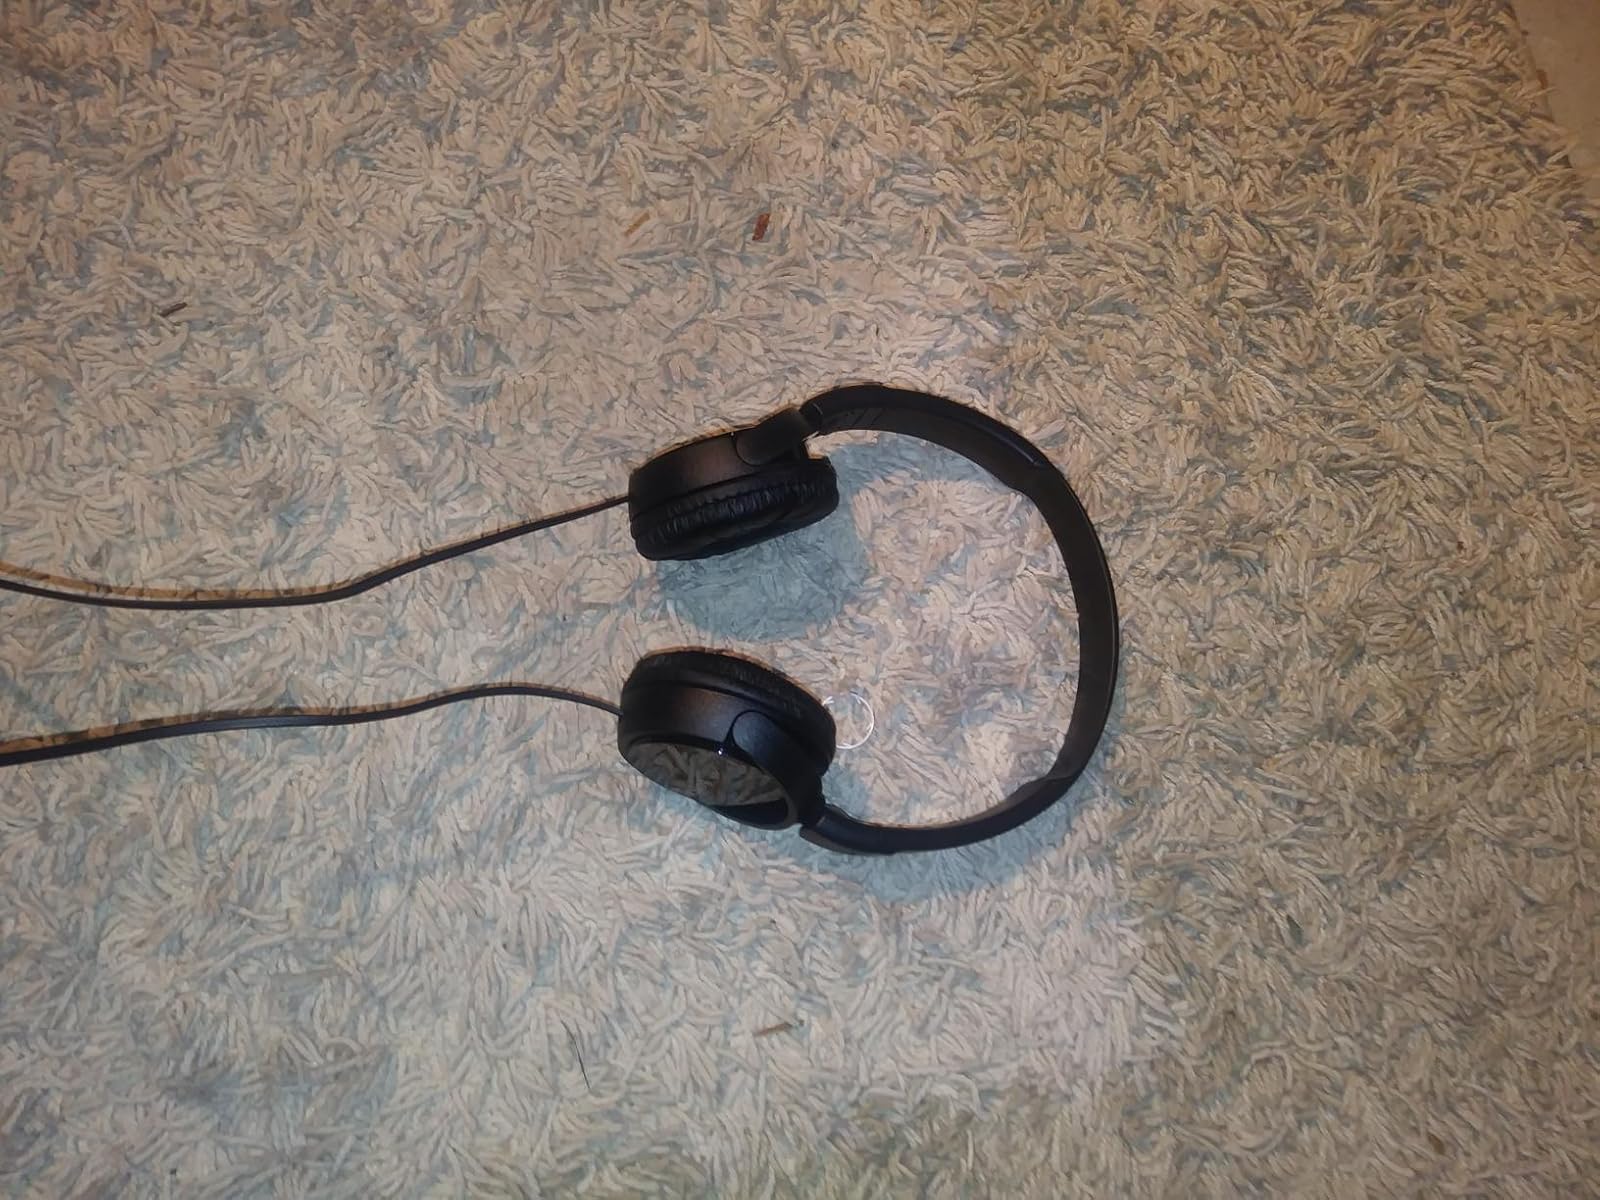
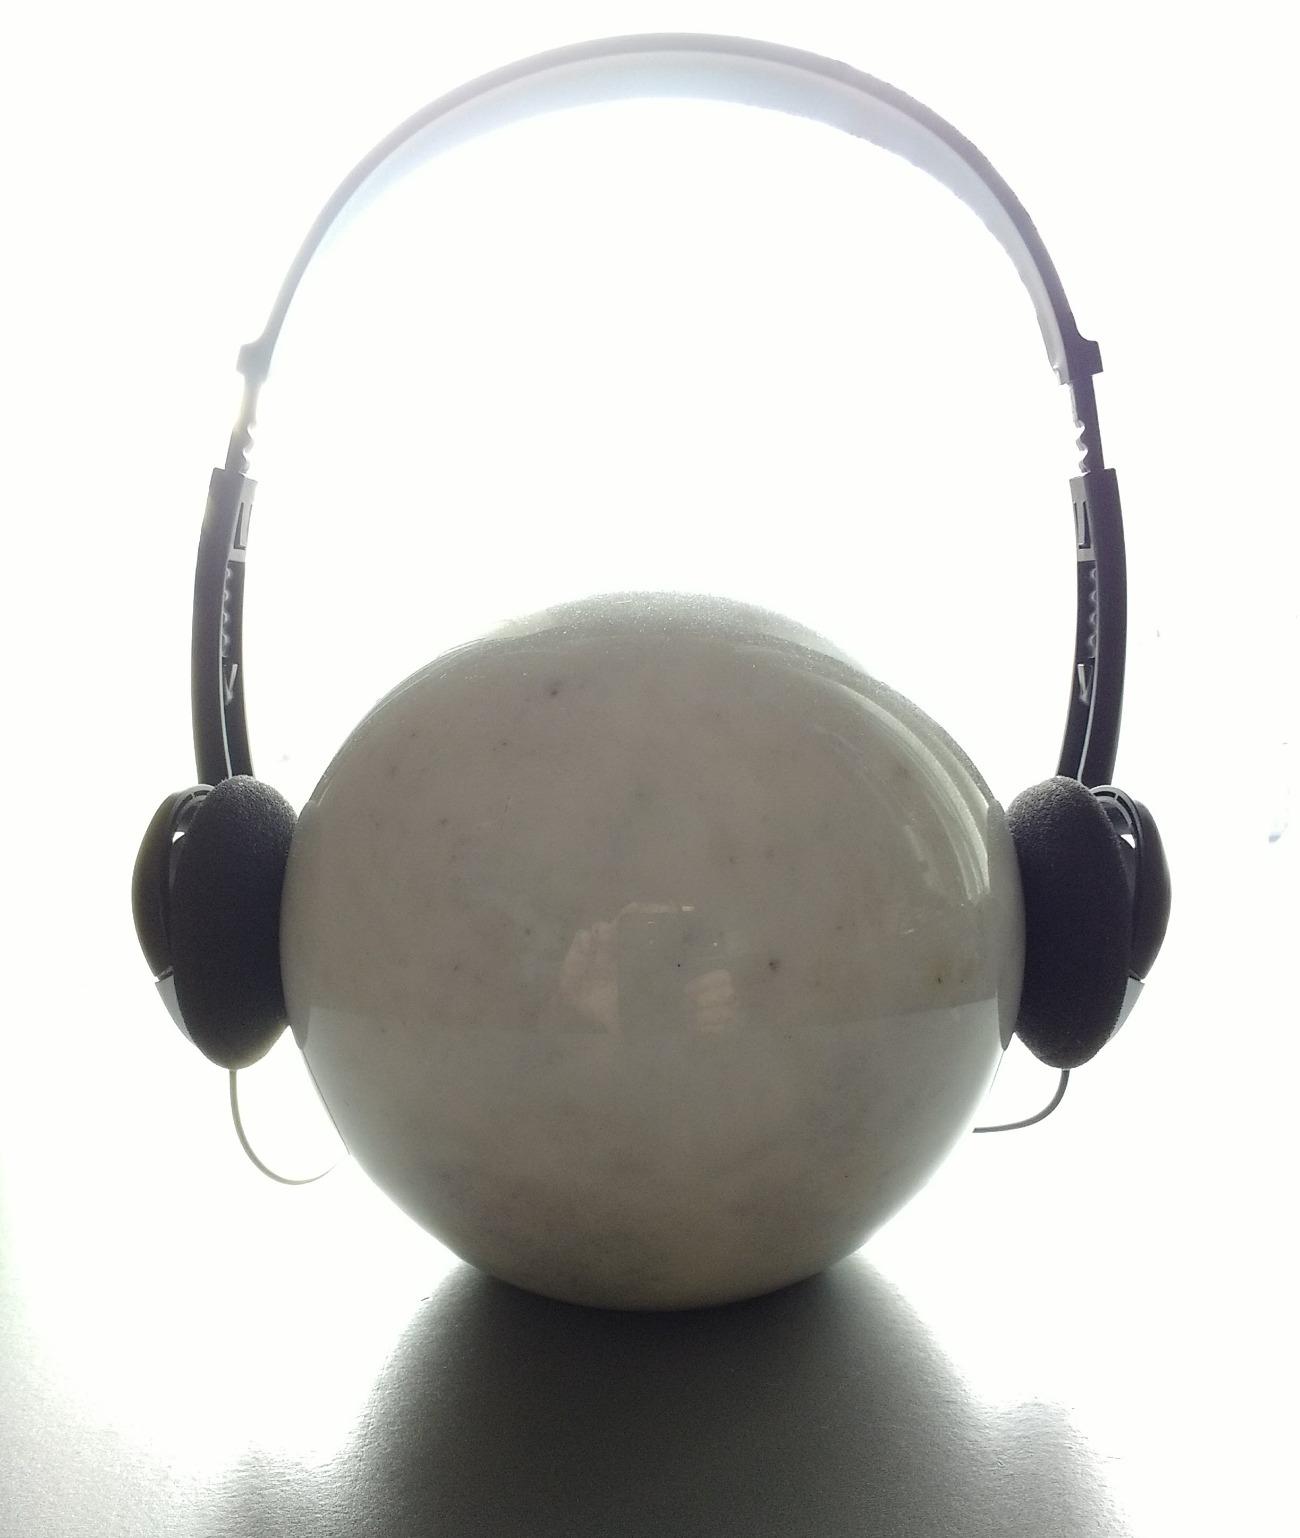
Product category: headphones
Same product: no